Pterosaur

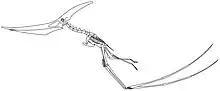
Skeletal reconstruction of a quadrupedally launching "Pteranodon longiceps"

In phylogenetic taxonomy, the clade Pterosauria has usually been defined as node-based and anchored to several extensively studied taxa as well as those thought to be primitive. One 2003 study defined Pterosauria as "The most recent common ancestor of the Anurognathidae, "Preondactylus" and "Quetzalcoatlus" and all their descendants." However, these types of definition would inevitably leave any related species that are slightly more primitive out of the Pterosauria. To remedy this, a new definition was proposed that would anchor the name not to any particular species but to an anatomical feature, the presence of an enlarged fourth finger that supports a wing membrane. This apomorphy-based definition was adopted by the PhyloCode in 2020 as "[T]he clade characterized by the apomorphy fourth manual digit hypertrophied to support a wing membrane, as inherited by "Pterodactylus" (originally "Ornithocephalus") "antiquus" (Sömmerring 1812)". A broader clade, Pterosauromorpha, has been defined as all ornithodirans more closely related to pterosaurs than to dinosaurs.